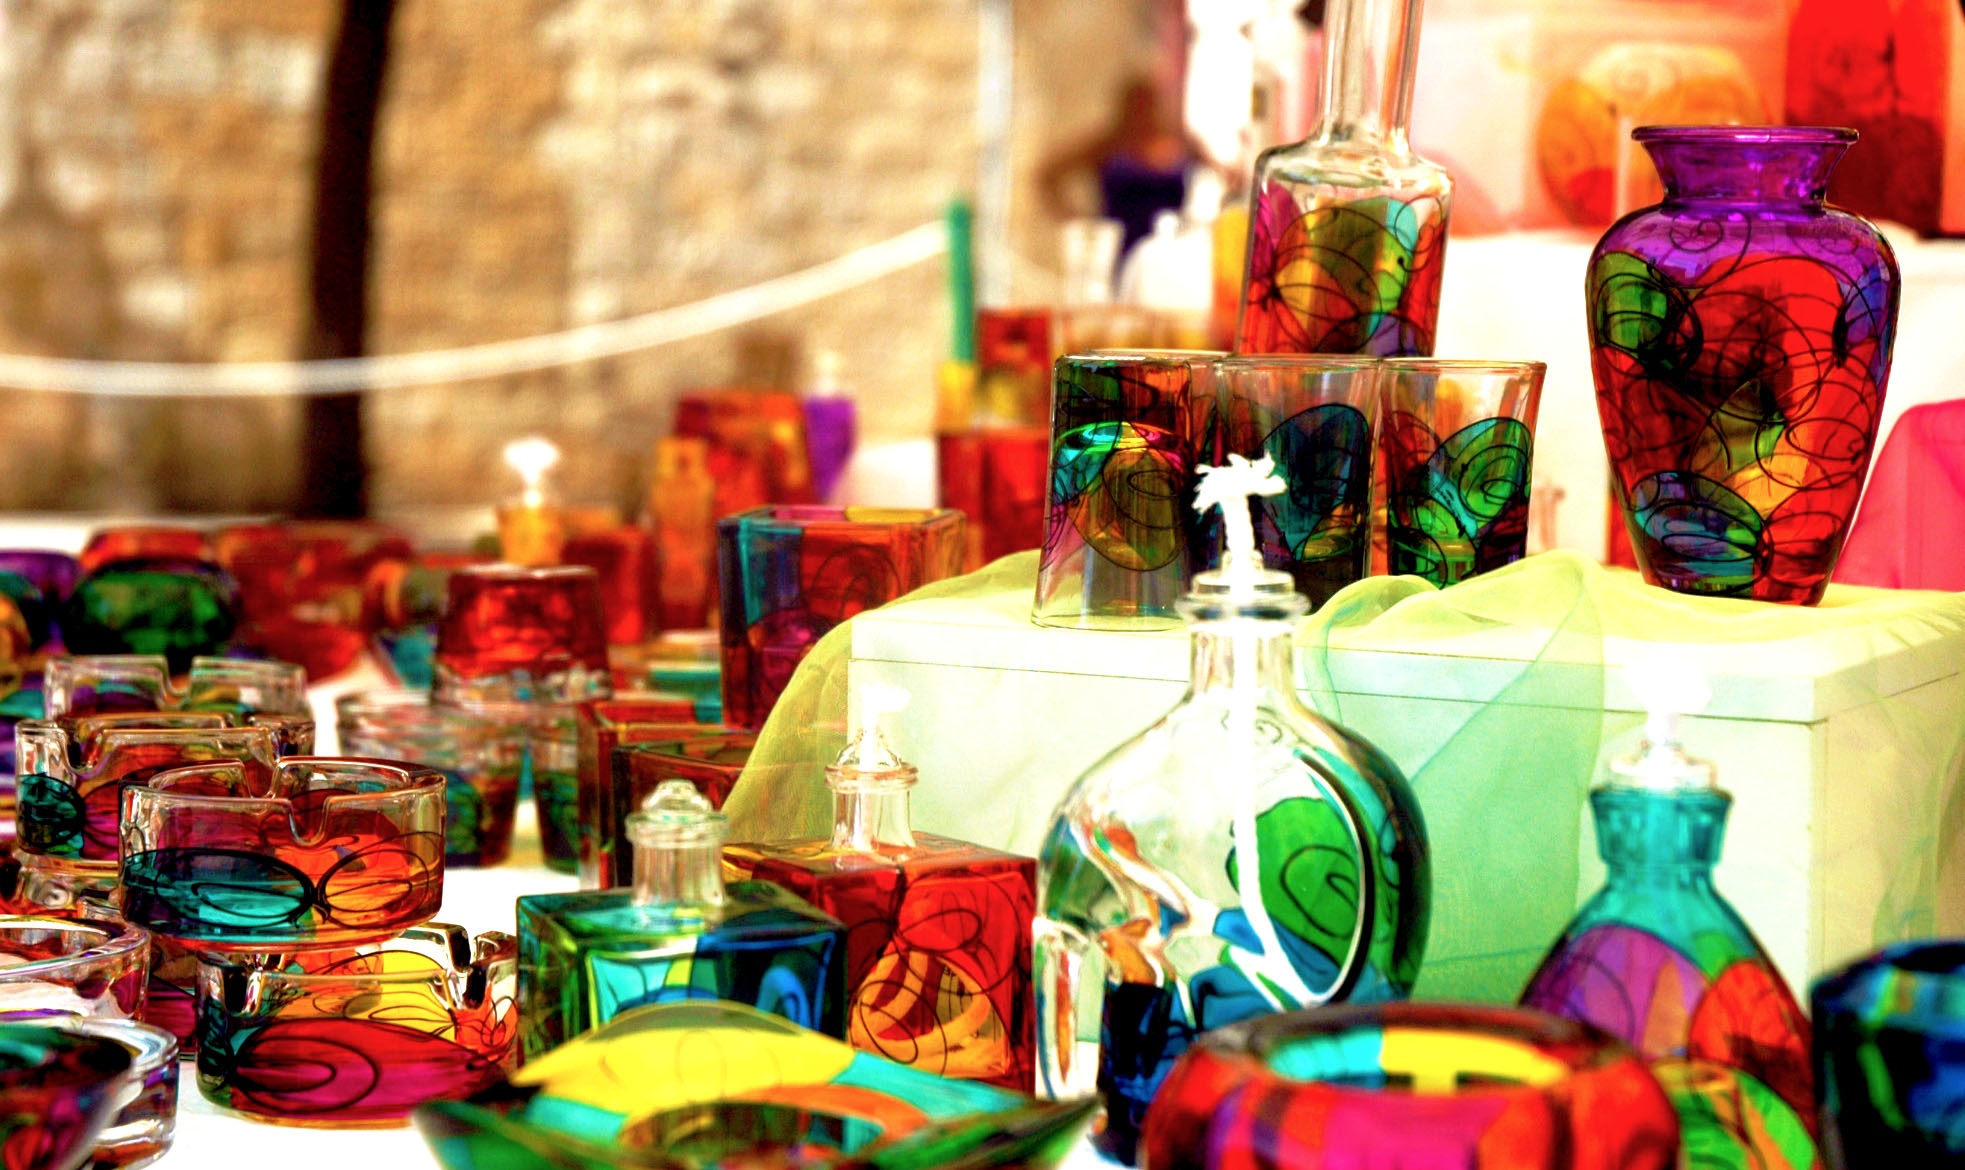
color